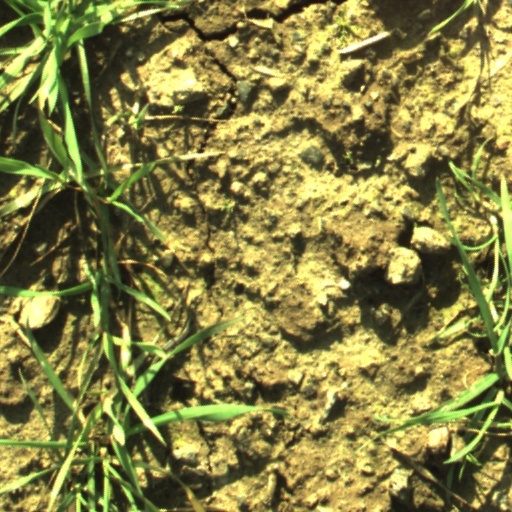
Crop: wheat